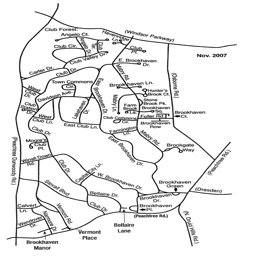
above is a map of the streets that comprise neighborhood .